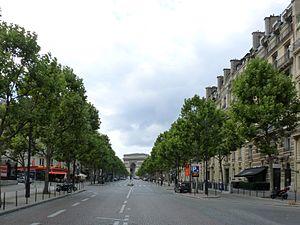
L'avenue de Friedland à Paris. Au fond, l'arc de triomphe.
Sophie de Wittelsbach, duchesse en Bavière puis, par son mariage, duchesse d'Alençon, est née le 23 février 1847 à Munich et morte le 4 mai 1897 à Paris VIIIᵉ.
L’avenue de Friedland est une voie du 8ᵉ arrondissement de Paris.